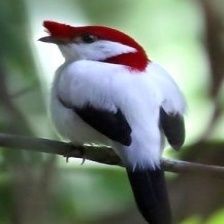
Species: ARARIPE MANAKIN
Scientific name: ANTILOPHIA BOKERMANNI